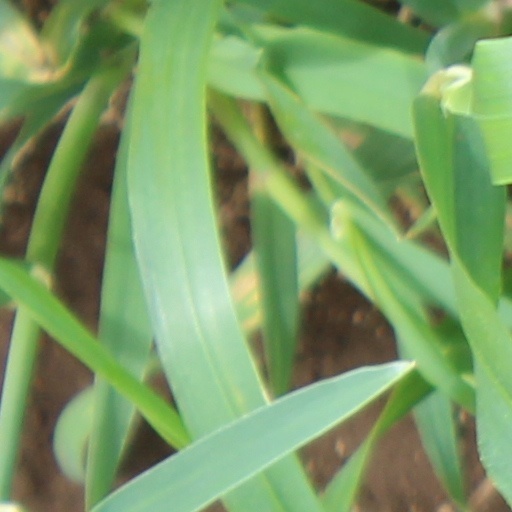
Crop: wheat